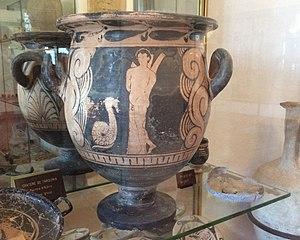
Le musée d'archéologie Jérôme-Carcopino est situé dans le fort de Matra à Aléria en Haute-Corse. Il relève de la Collectivité de Corse